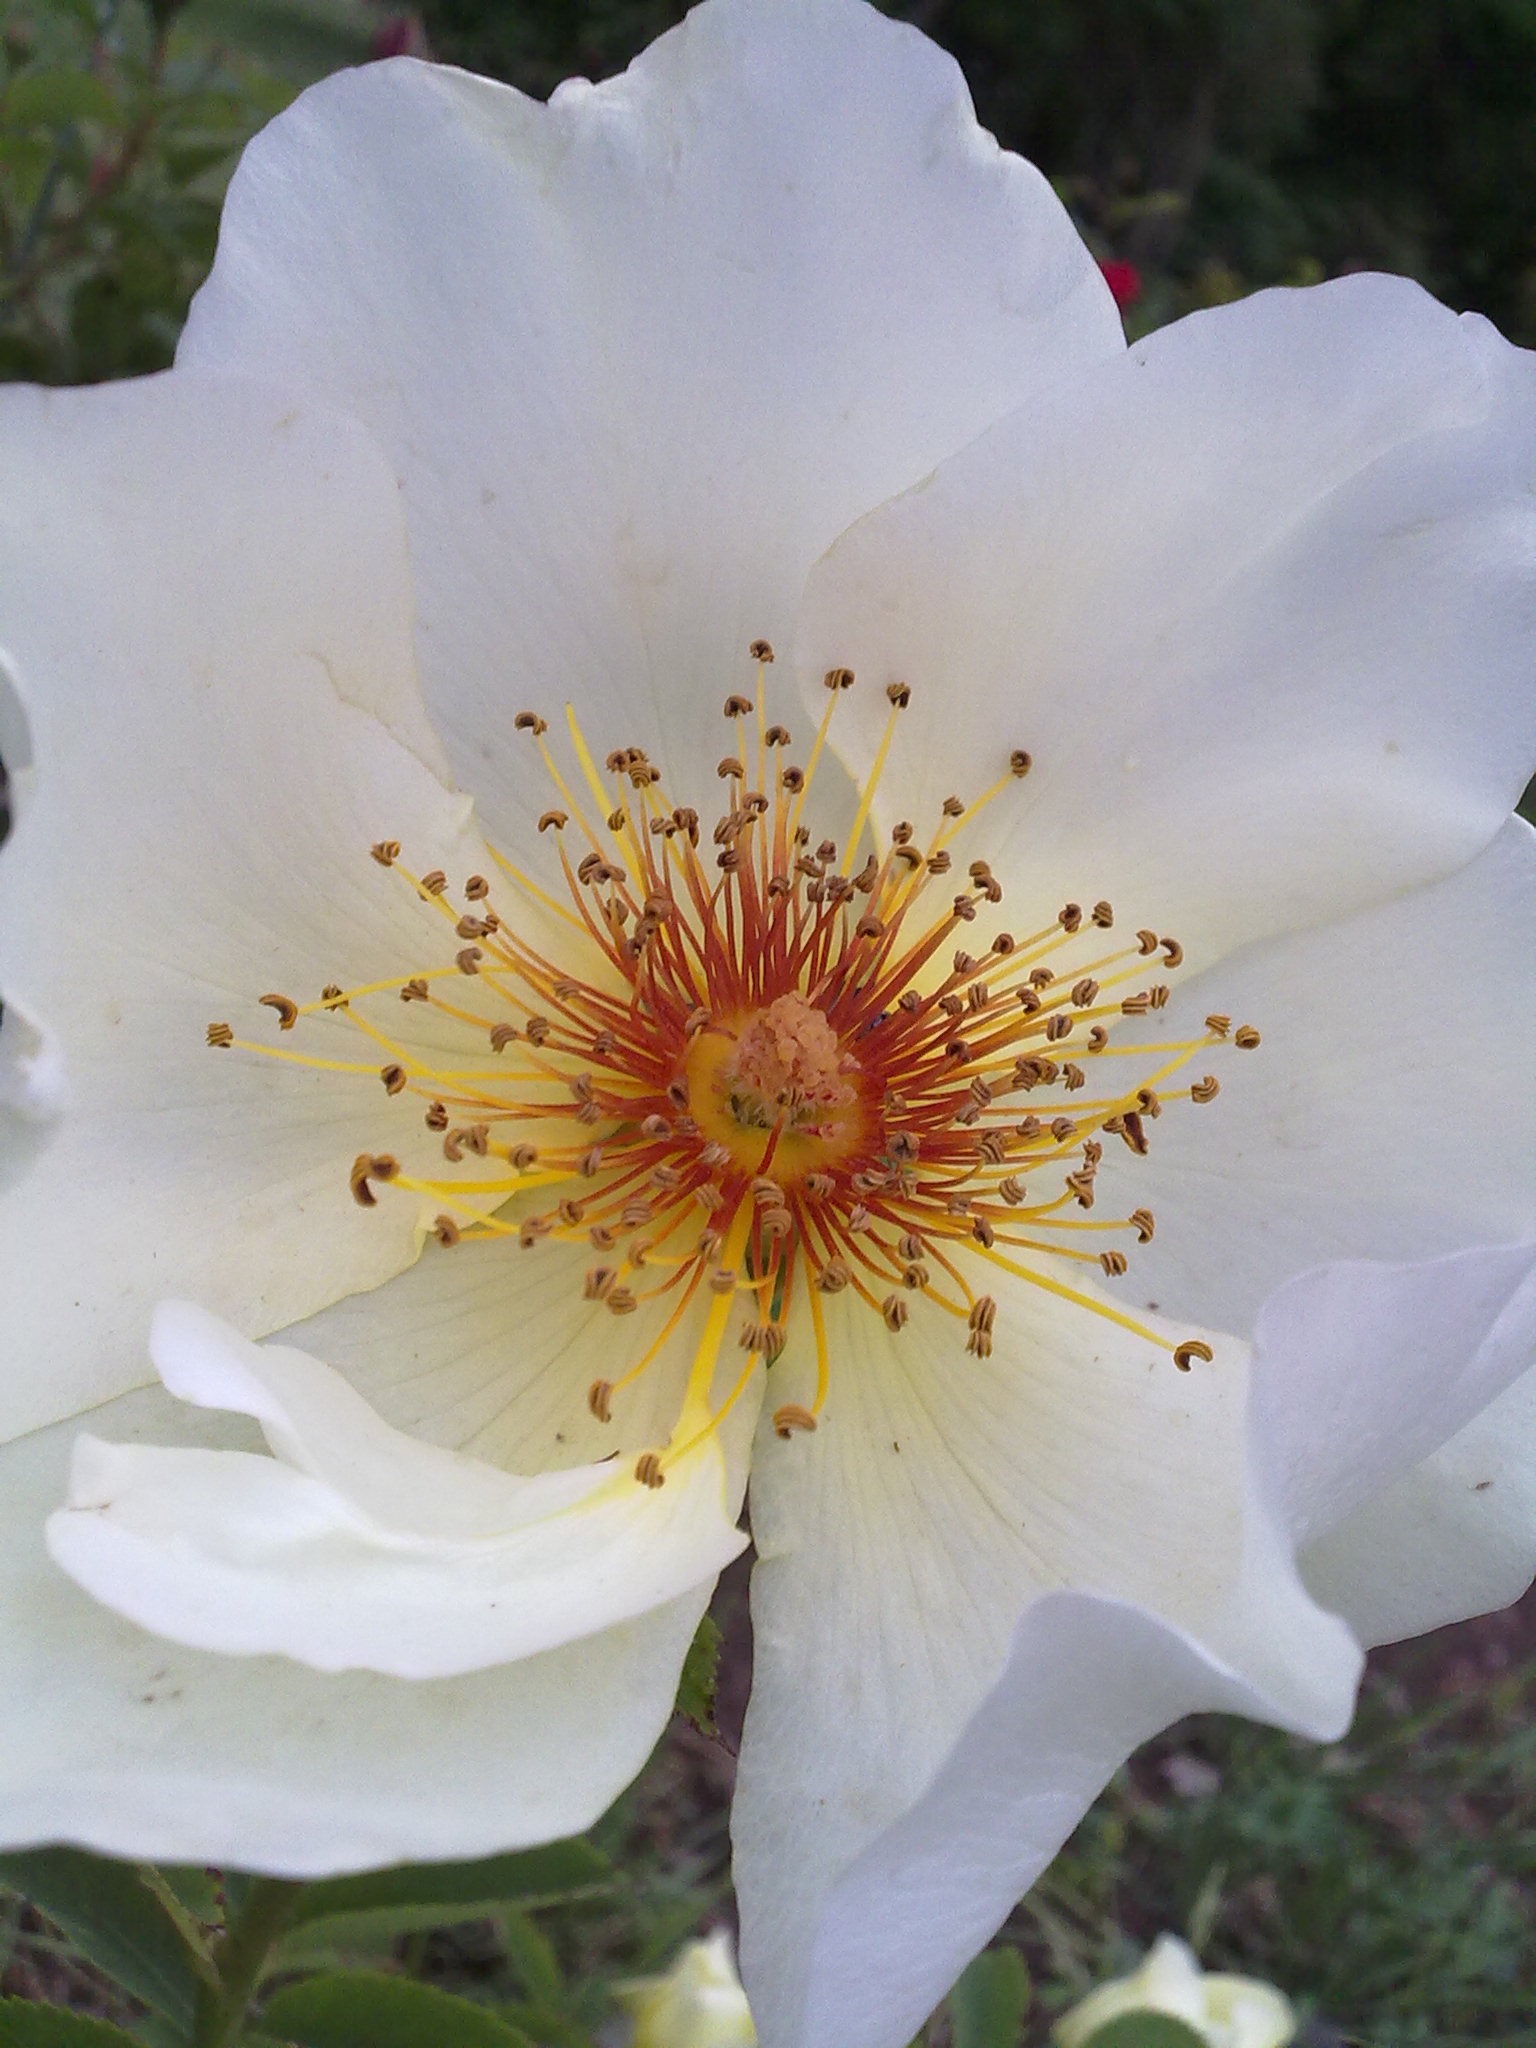
blossom, plant, white, flower, petal, botany, yellow, flora, shrub, center, macro photography, flowering plant, land plant